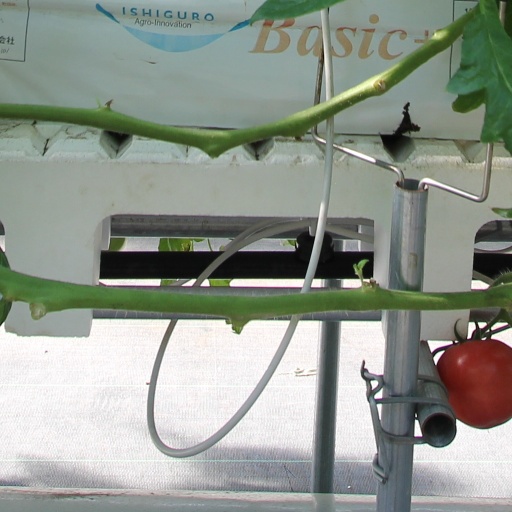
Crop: tomato